Baily Lighthouse

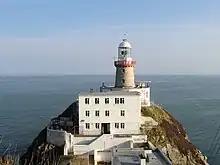
Baily Lighthouse on Howth Head

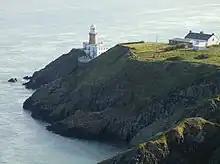
Baily Lighthouse on Howth Head

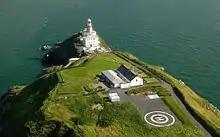
Baily Lighthouse on Howth Head - Helicopter Approach

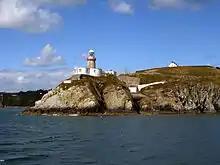
Baily Lighthouse, Howth. Seen from Dublin Bay. 2013

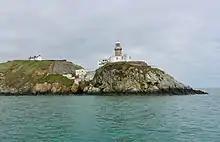
Baily Lighthouse, Howth, viewed from SW, 2018.

The Baily Lighthouse (Irish: "Teach Solais Dhún Criofainn") is a lighthouse on the southeastern part of Howth Head in County Dublin, Ireland. It is maintained by the Commissioners of Irish Lights.